Eva Walder

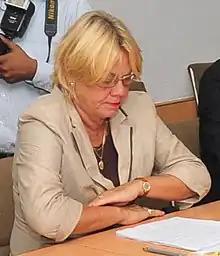
Walder in 2012

Eva Birgitta Walder (born 5 June 1951) or formerly Eva Walder-Brundin, is a Swedish retired economist and diplomat who became the ambassador to Singapore from 1998 to 2001, and Finland from 2006 to 2009. She has experience in economics, economic development, trade, and trade agreements, with extension to corporate social responsibility, gender concerns, and disarmament. She has also served on various boards with an economic/financial focus, alongside maintaining contacts with civil society and represents Sweden at numerous forums.